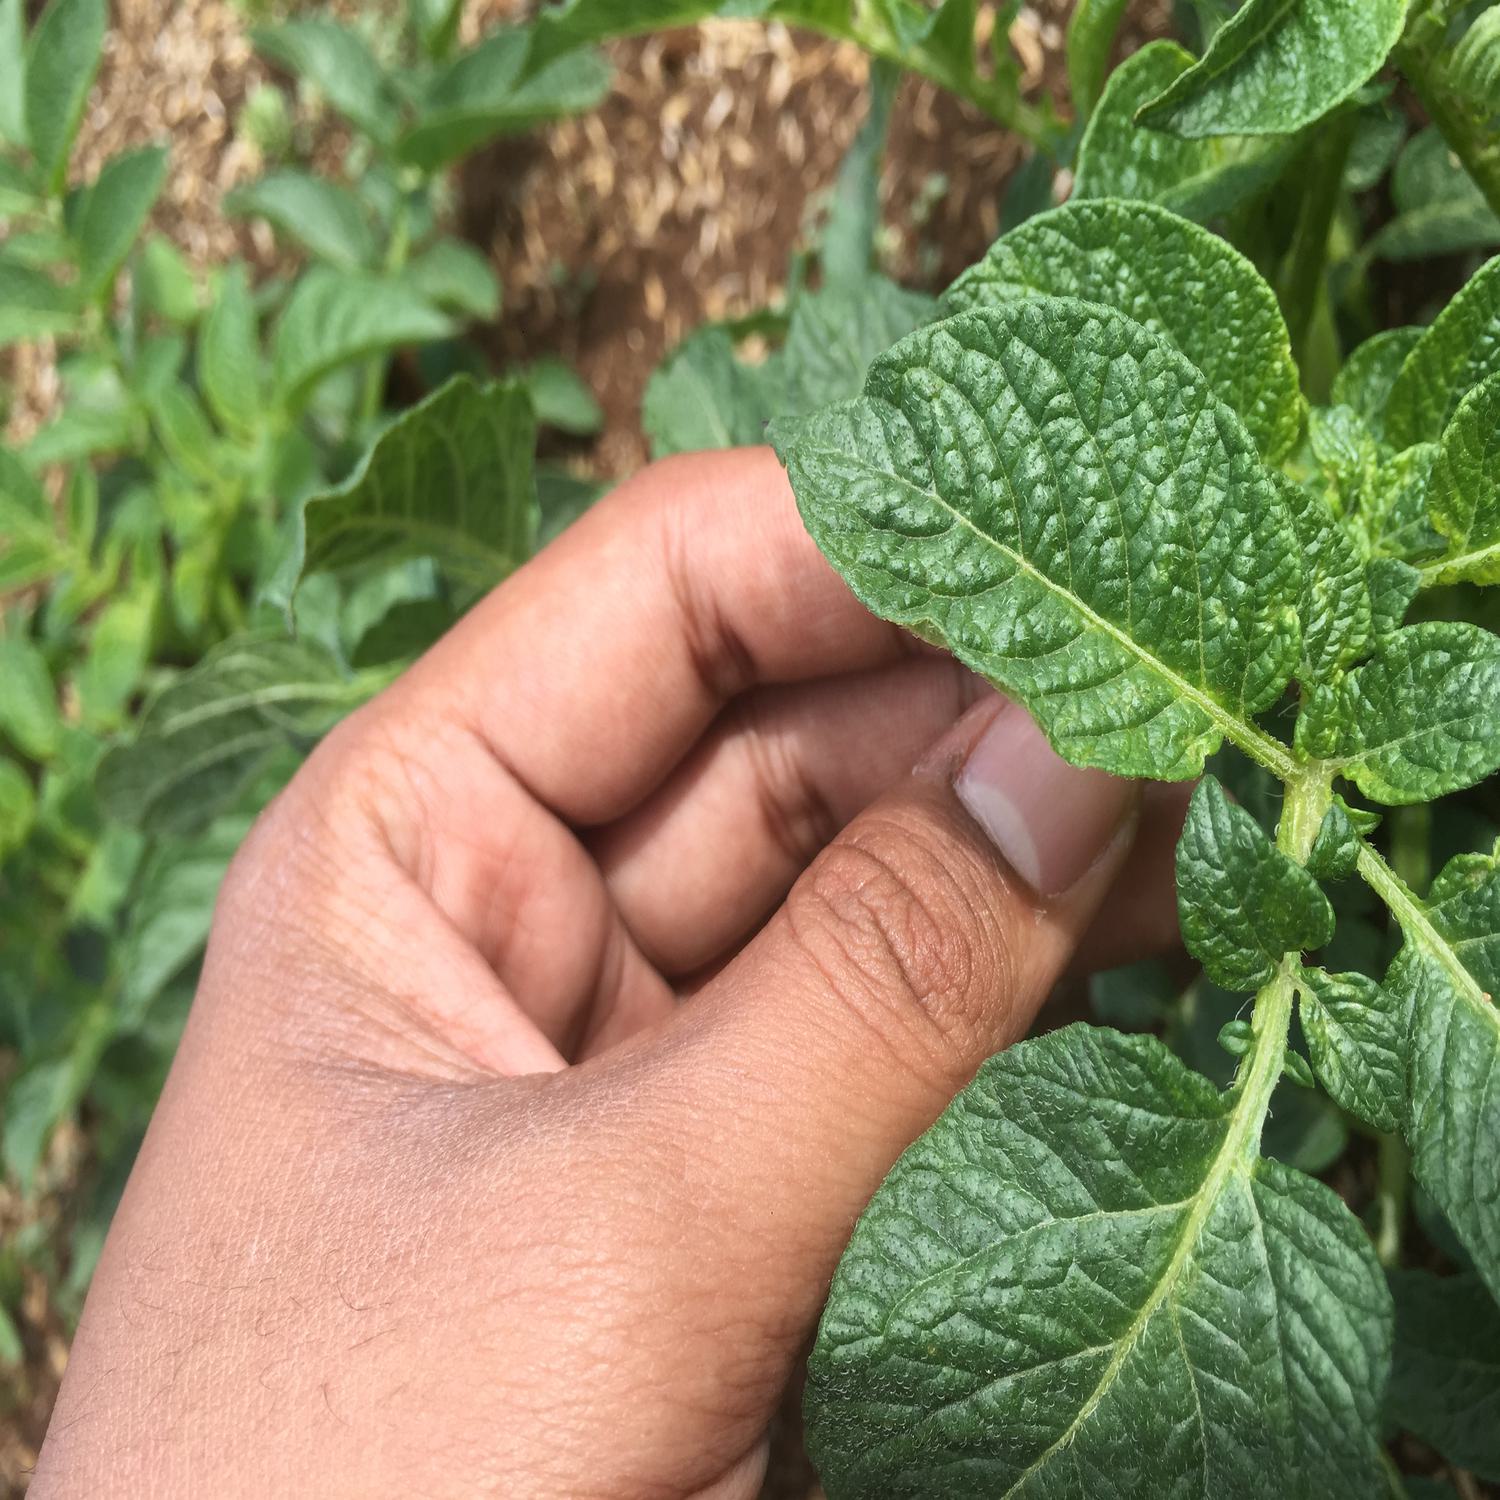
Label: Virus